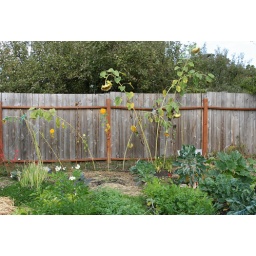
I took them down, and hung the flowers in the trees for the birds to snack on.